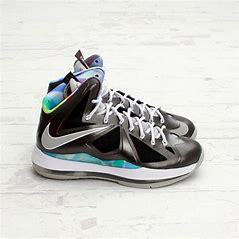
Brand: Nike
Model: Lebron 10